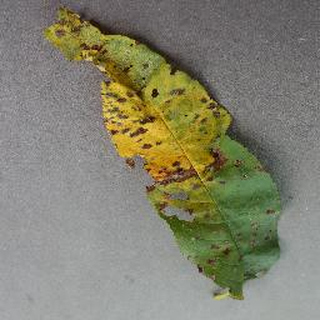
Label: peach_bacterial_spot